Dispersal vector

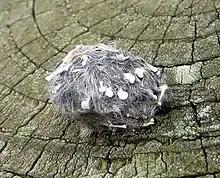
Barn owl pellets containing pouched mouse remains have been found to contain germinating seeds.

Birds contribute to seed dispersal in several ways that are unique from general vectors. Birds often cache, or store, the seeds of trees and shrubs to consume later. Only some of these seeds are later recovered and eaten, so many of the seeds are able to use the behavior of seed storage to allow them to germinate away from the mother tree.